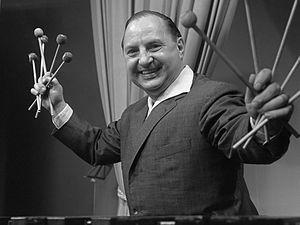
Kurt Engel était un percussionniste et compositeur allemand.